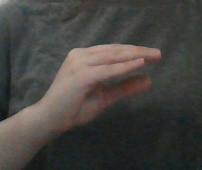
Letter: jeem